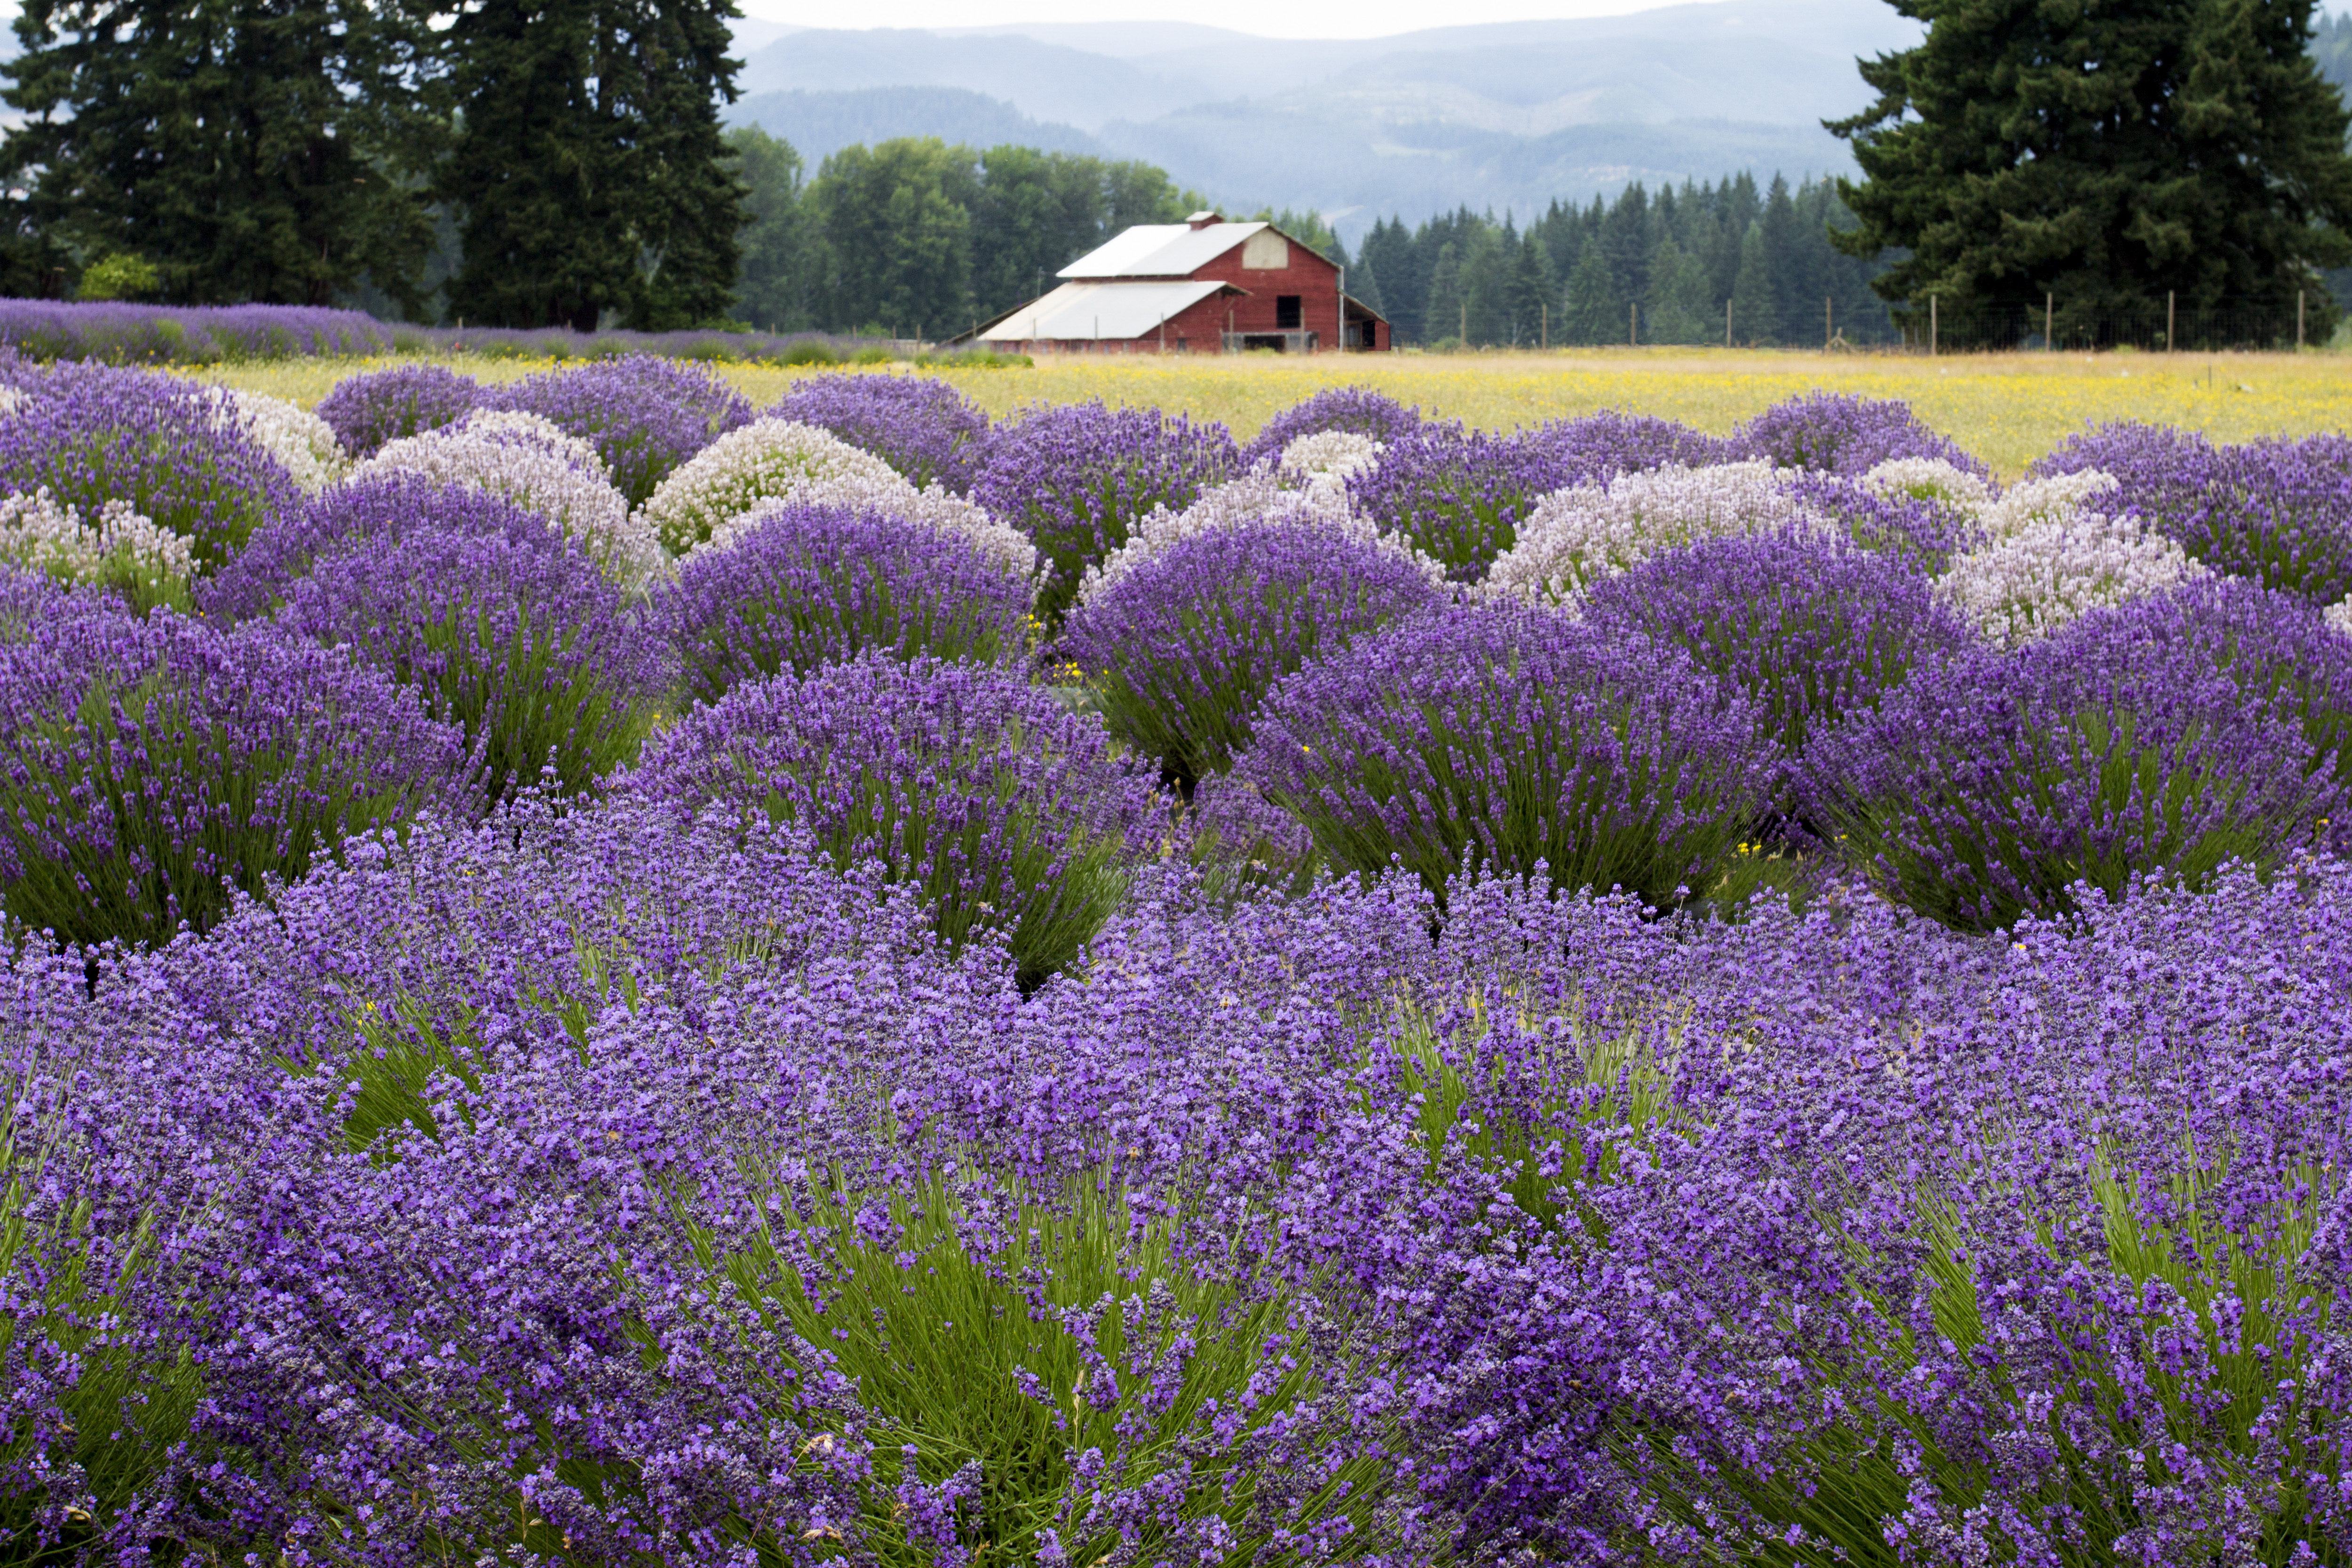
flower, flowering plant, lavender, english lavender, plant, purple, lilac, french lavender, lavandula dentata, garden, common sage, nepeta, shrub, groundcover, lupin, hyacinth, botanical garden, meadow, perennial plant